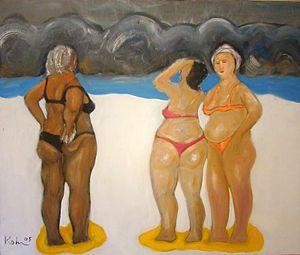
Max Kohn, né le 17 novembre 1954 à Esch-sur-Alzette est un peintre et sculpteur luxembourgeois, ancien étudiant à l’Institut des arts et techniques artisanales de Namur de 1971 à 1974.